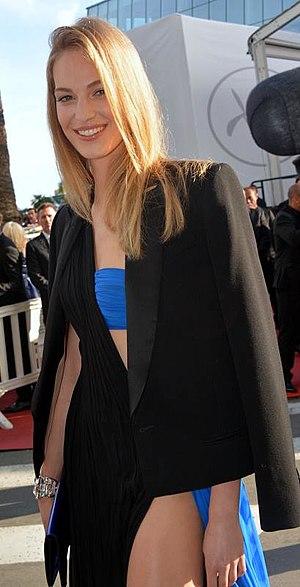
Vanessa Axente au festival de Cannes